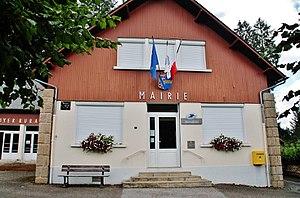
La Mairie
Eyrein est une commune française située dans le département de la Corrèze en région Nouvelle-Aquitaine. Ses habitants sont appelés les Eyreinais.